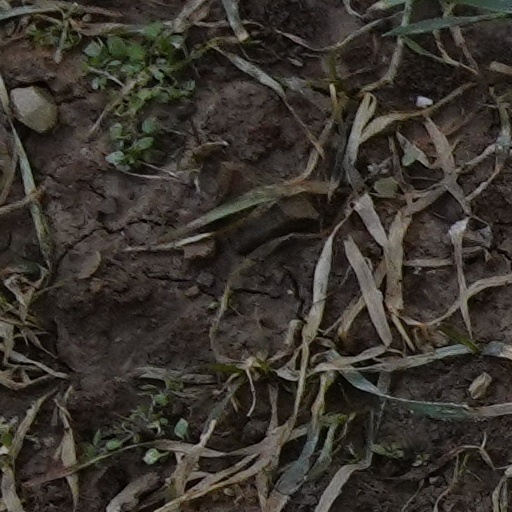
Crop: wheat